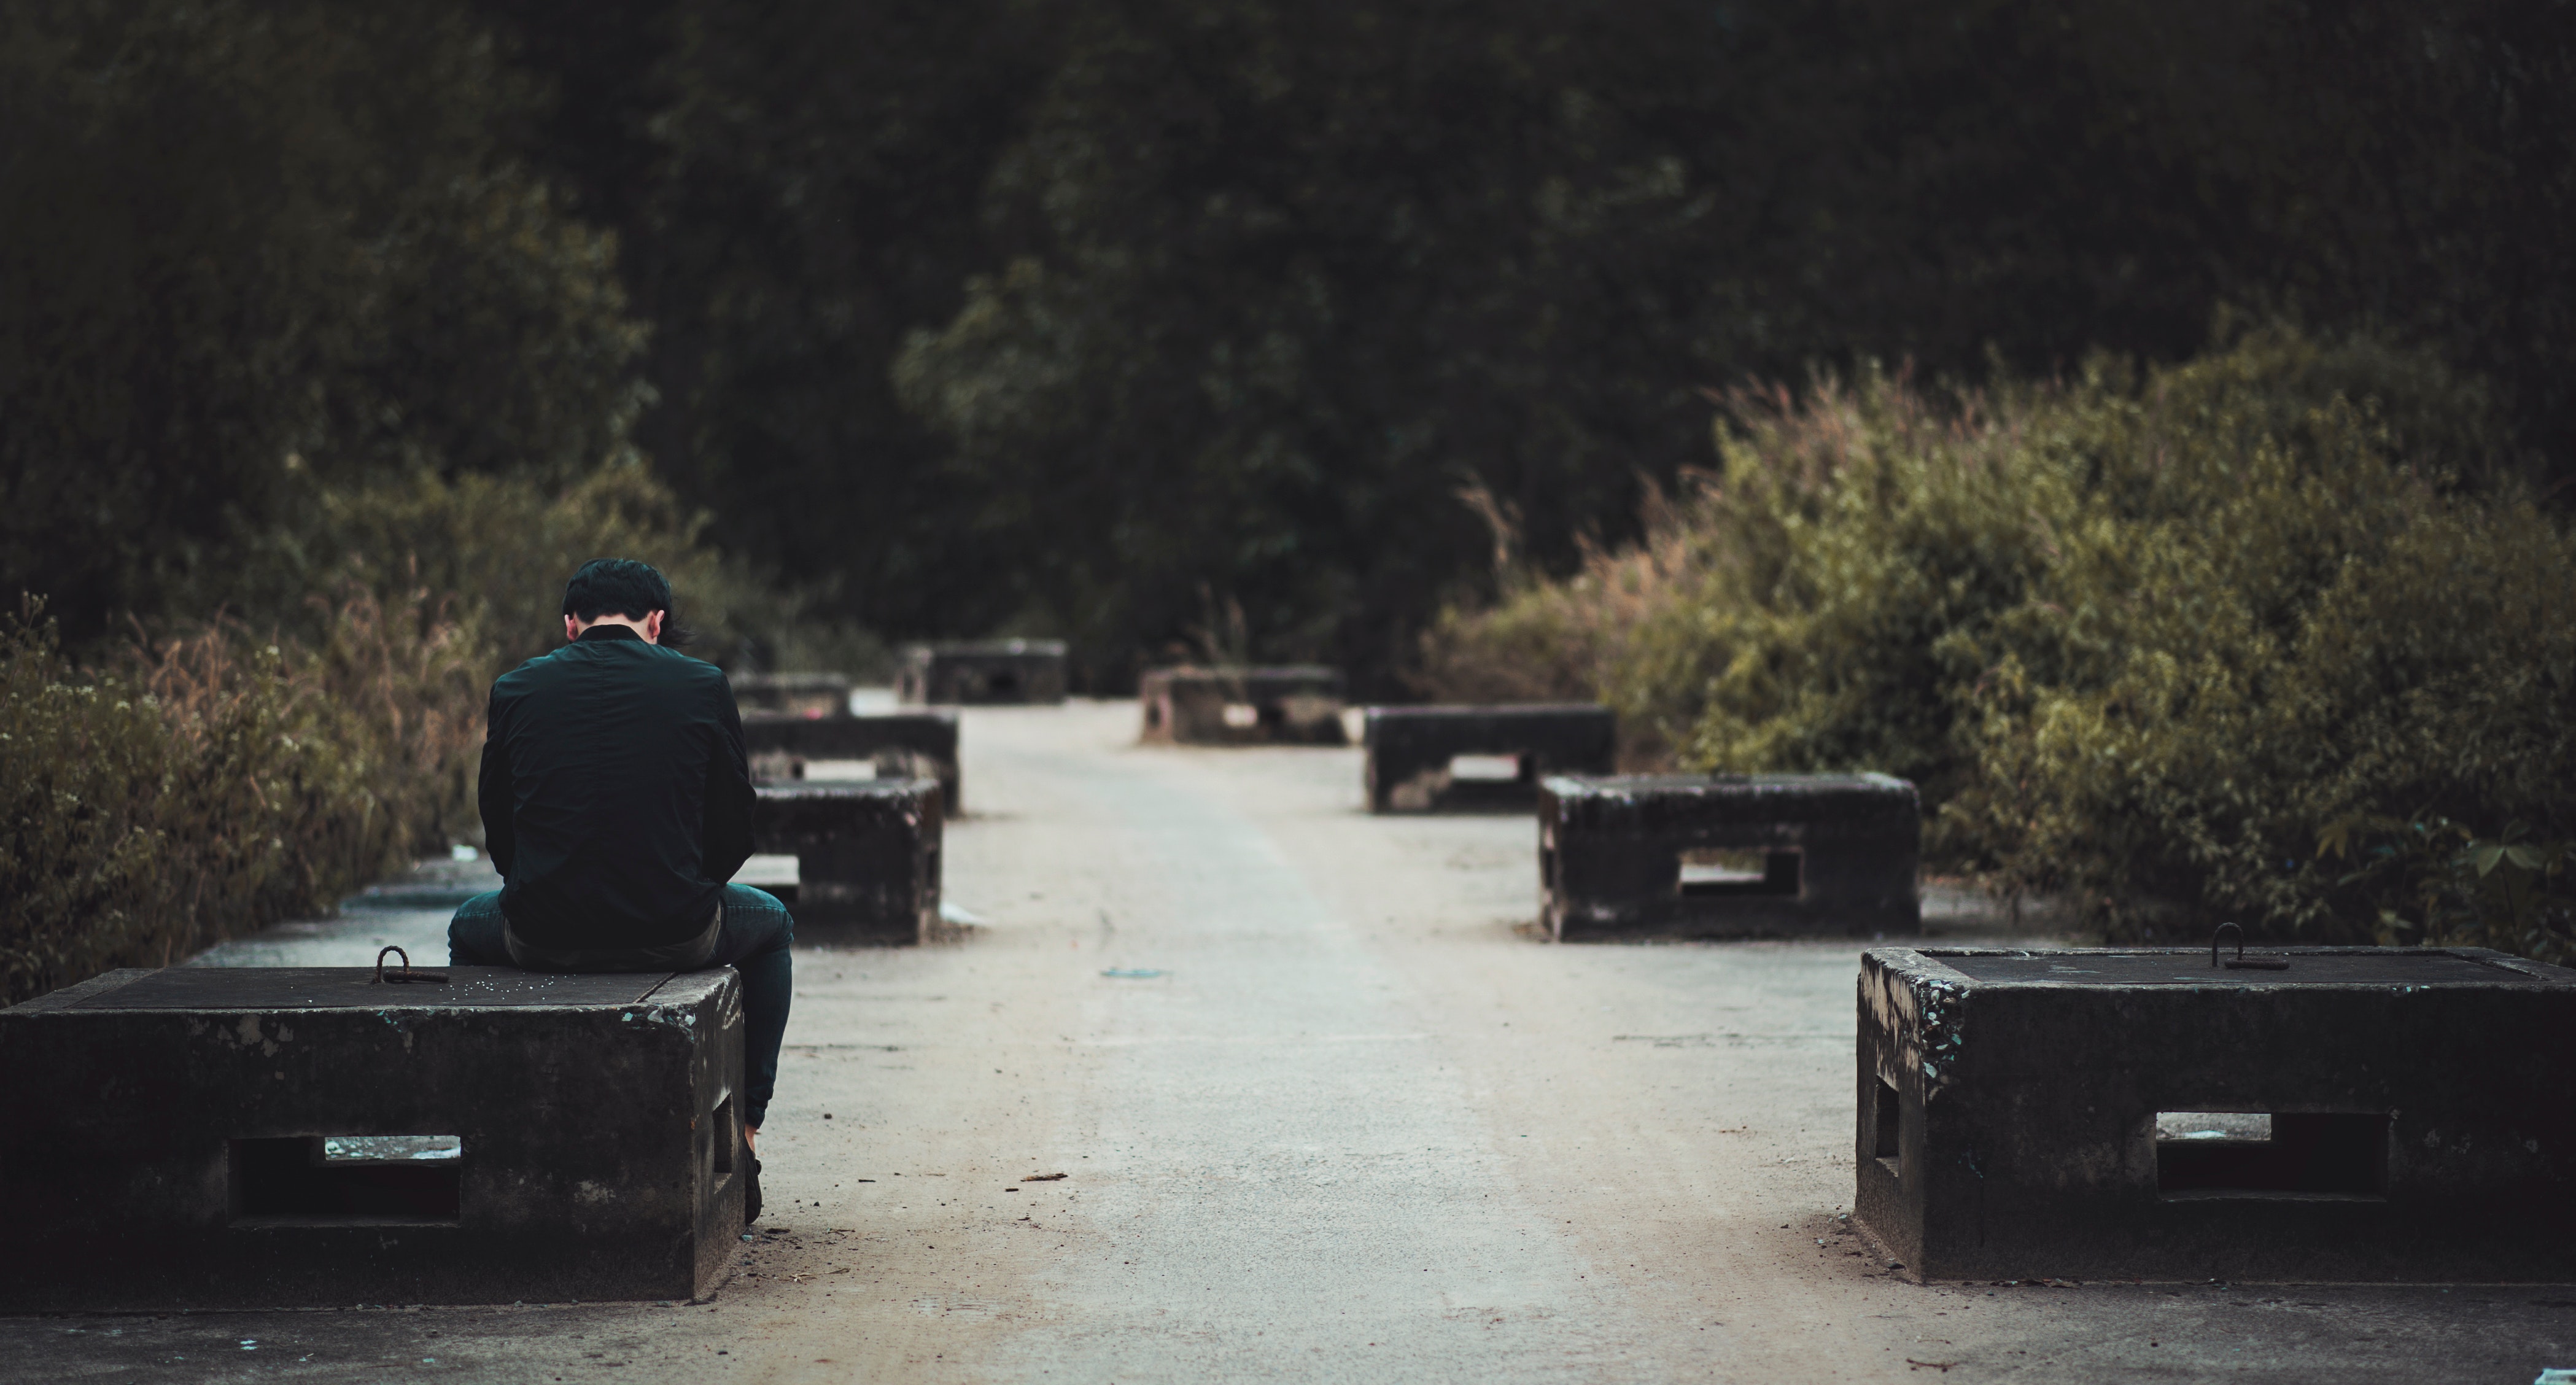
tree, electronic instrument, road, photography, sitting, asphalt, street, plant, road surface, furniture, vehicle, baggage